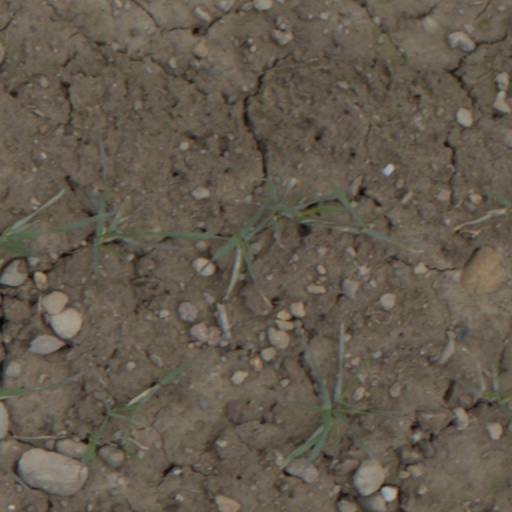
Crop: wheat